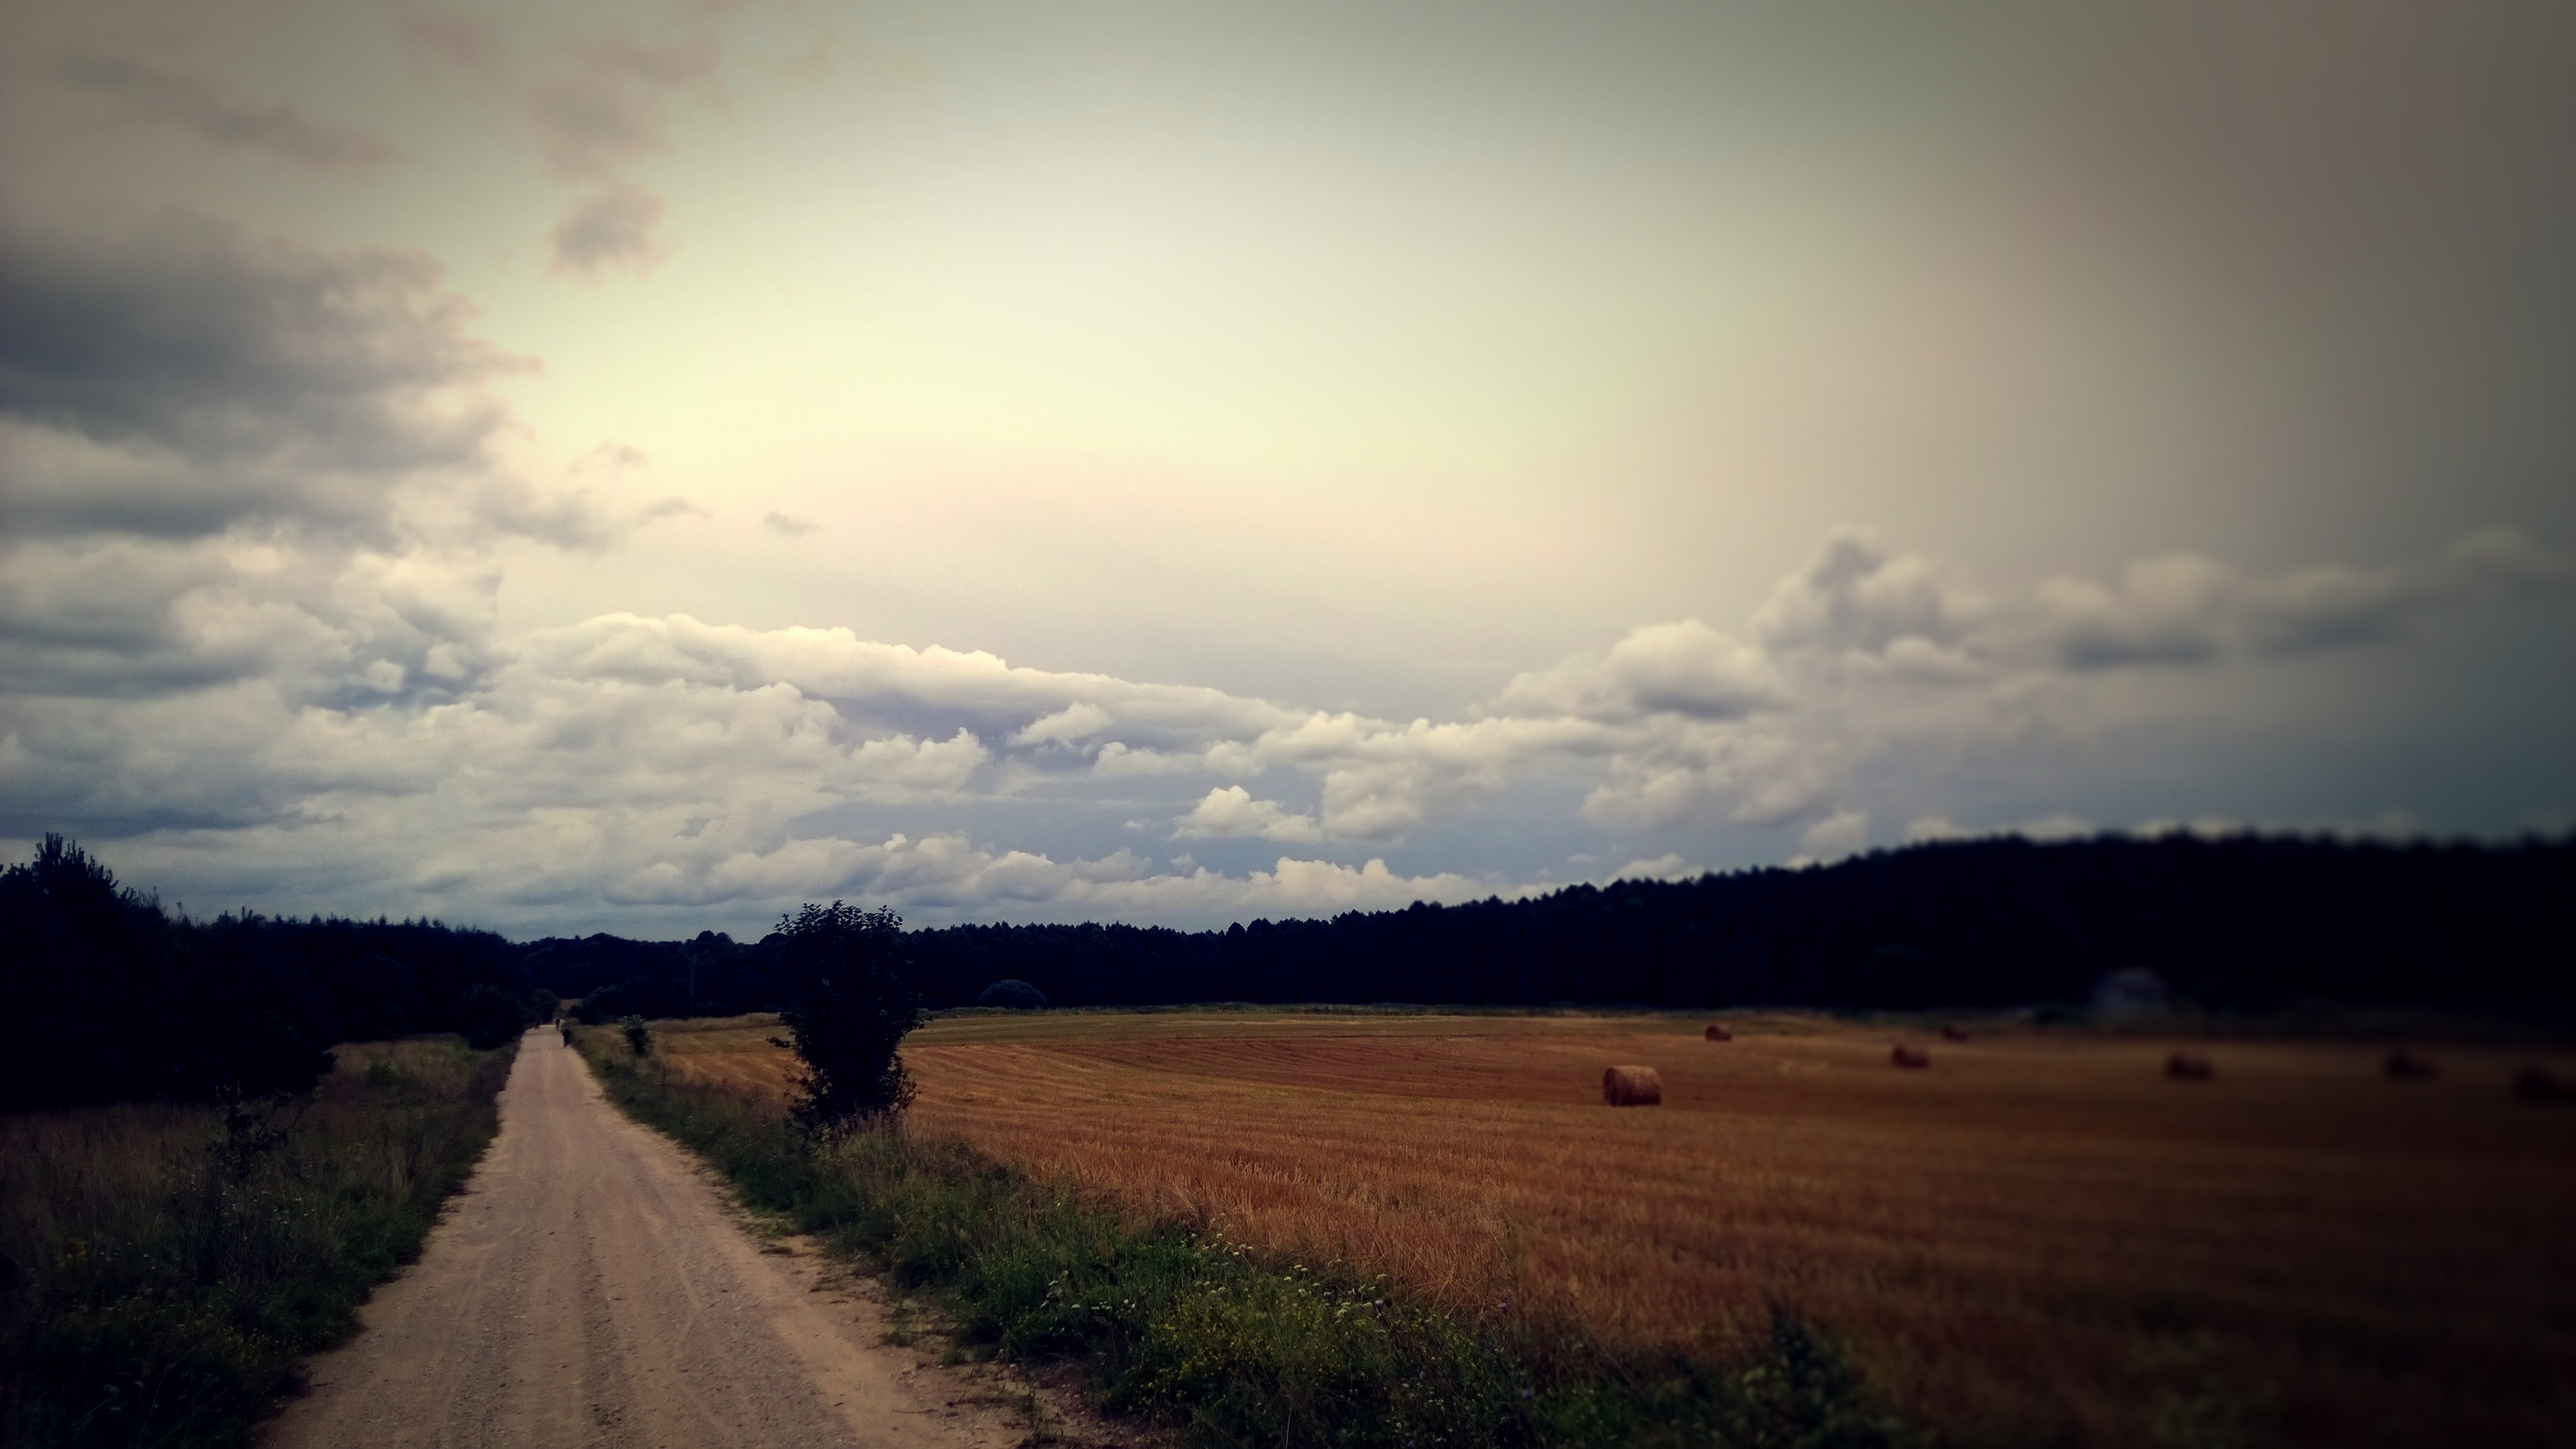
landscape, nature, horizon, cloud, sky, sun, sunrise, sunset, field, prairie, sunlight, morning, hill, dawn, dusk, evening, soil, agriculture, plain, rural area, meteorological phenomenon, natural environment, atmospheric phenomenon, grass family